Saudi Arabian Military Forces

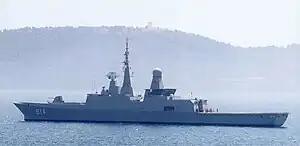
HMS "Makkah", an frigate

The Royal Saudi Navy is the maritime arm of the Saudi Arabian Armed Forces and one of the five service branches of the Ministry of Defense of Saudi Arabia. Its primary role is monitoring and defending the Saudi territorial waters against military or economic intrusion, and participating in international naval alliances.